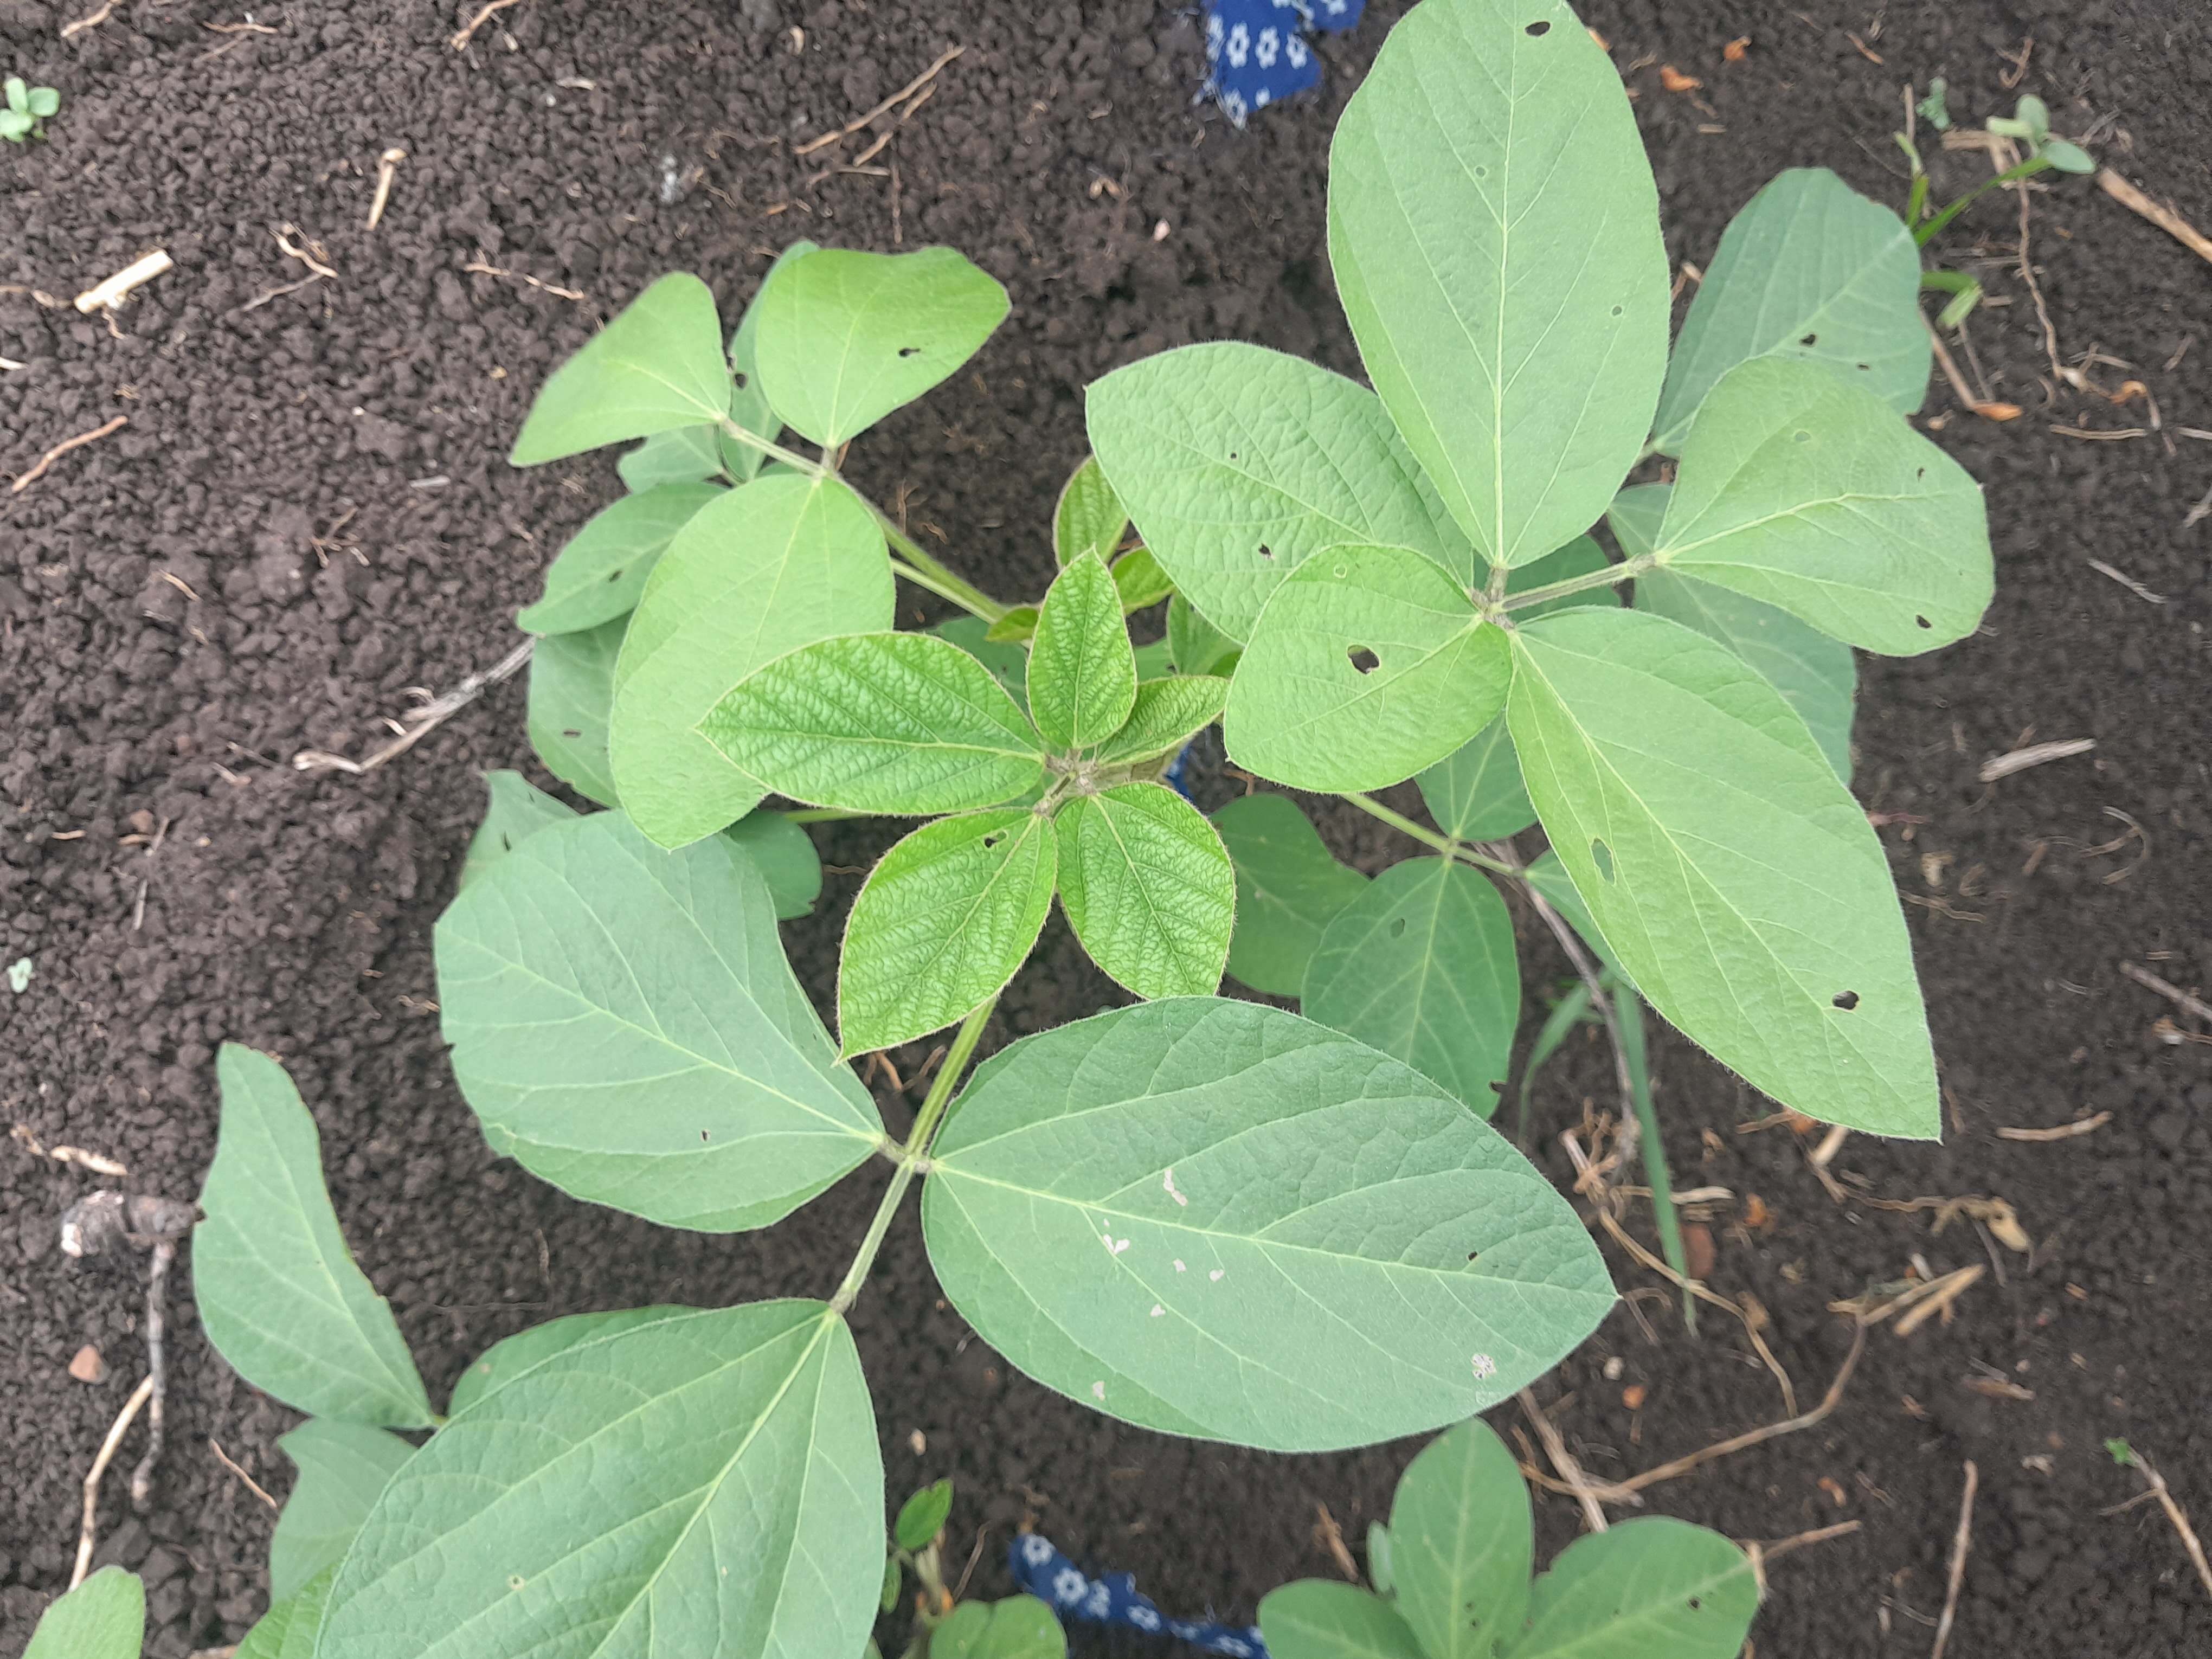
Label: Healthy